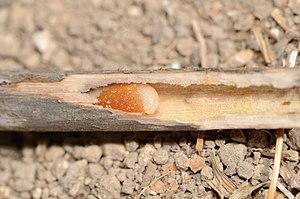
Le pain d'abeille est un mélange de pelotes de pollen, de miel et de ferments lactiques qui sert de nourriture de base aux larves des abeilles sociales et solitaires, Bourdons et autres Apoidea.